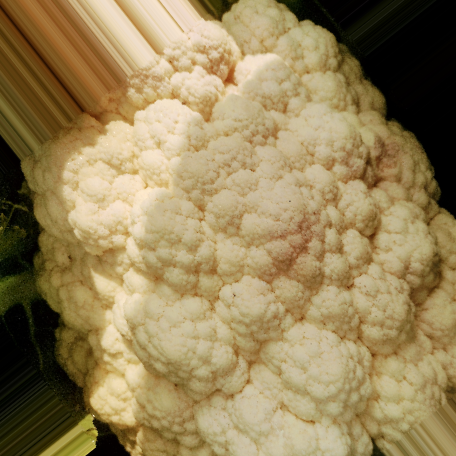
Label: Disease Free